Cliffhanger

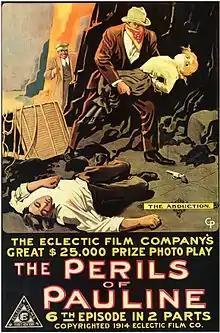
The 1914 film serial "Perils of Pauline" was shown in bi-weekly installments and ended with a cliffhanger.

A cliffhanger or cliffhanger ending is a plot device in fiction which features a main character in a precarious situation, facing a difficult dilemma or confronted with a shocking revelation at the end of an episode of serialized fiction or before a commercial break in a television programme. A cliffhanger is intended to incentivize the audience to return to see how the characters resolve the dilemma.